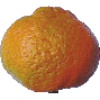
Label: mandarine